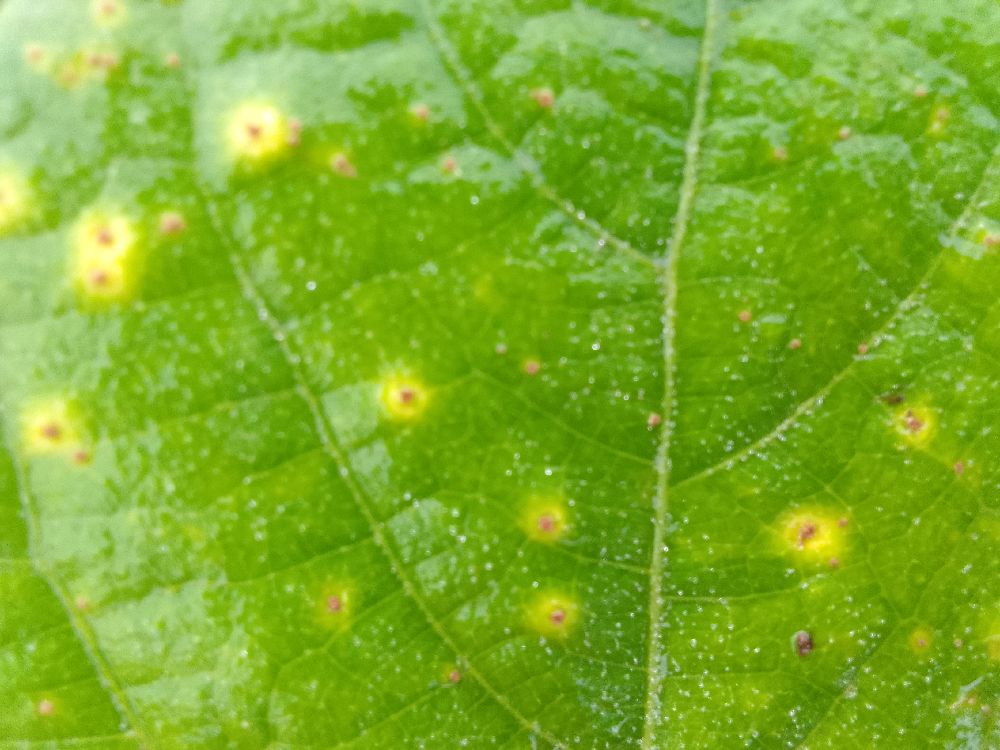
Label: rust